2020 MOTUL 100% Synthetic Grand Prix

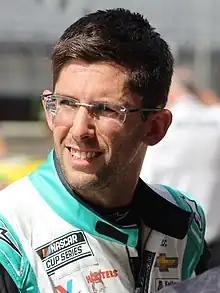
Jordan Taylor "(pictured in 2023)" secured the overall pole position for Corvette Racing.

Saturday's afternoon qualifying was broken into two sessions, with one session for the GTLM and GTD classes, which lasted for 15 minutes each, and a ten minute interval between the sessions. The rules dictated that all teams nominated a driver to qualify their cars, with the Pro-Am (GTD) class requiring a Bronze/Silver Rated Driver to qualify the car. The competitors' fastest lap times determined the starting order. IMSA then arranged the grid to put the GTLMs ahead of the GTD cars.